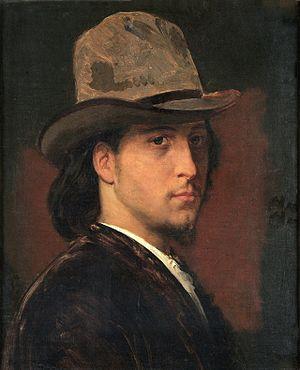
Autoportrait à l'âge de dix-huit ans
Léon Philippet, né le 14 juin 1843 à Liège et mort en 1906 à Bruxelles, est un peintre belge.